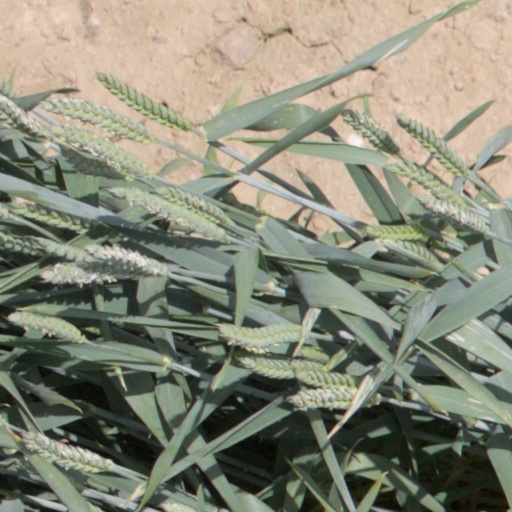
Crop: wheat